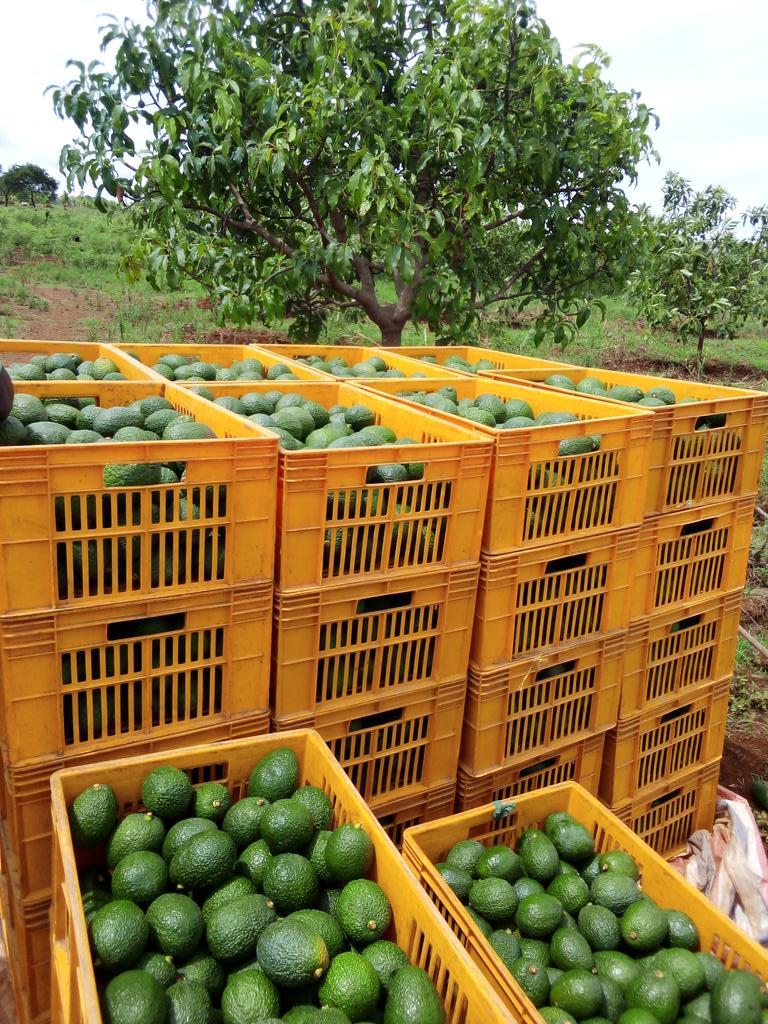
Mazao ya biashara yaliyohifadhiwa vizuri katika matenga madogo madogo, baada ya kuvunwa shambani na wakulima wa mazao hayo, kwa ajili ya kupelekwa kwenye masoko mbalimbali, ili kwenda kuuzwa Kwa bei ya jumla na rejareja.